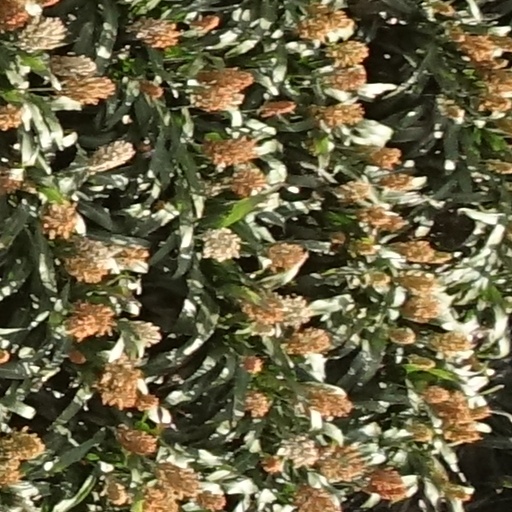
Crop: sorghum